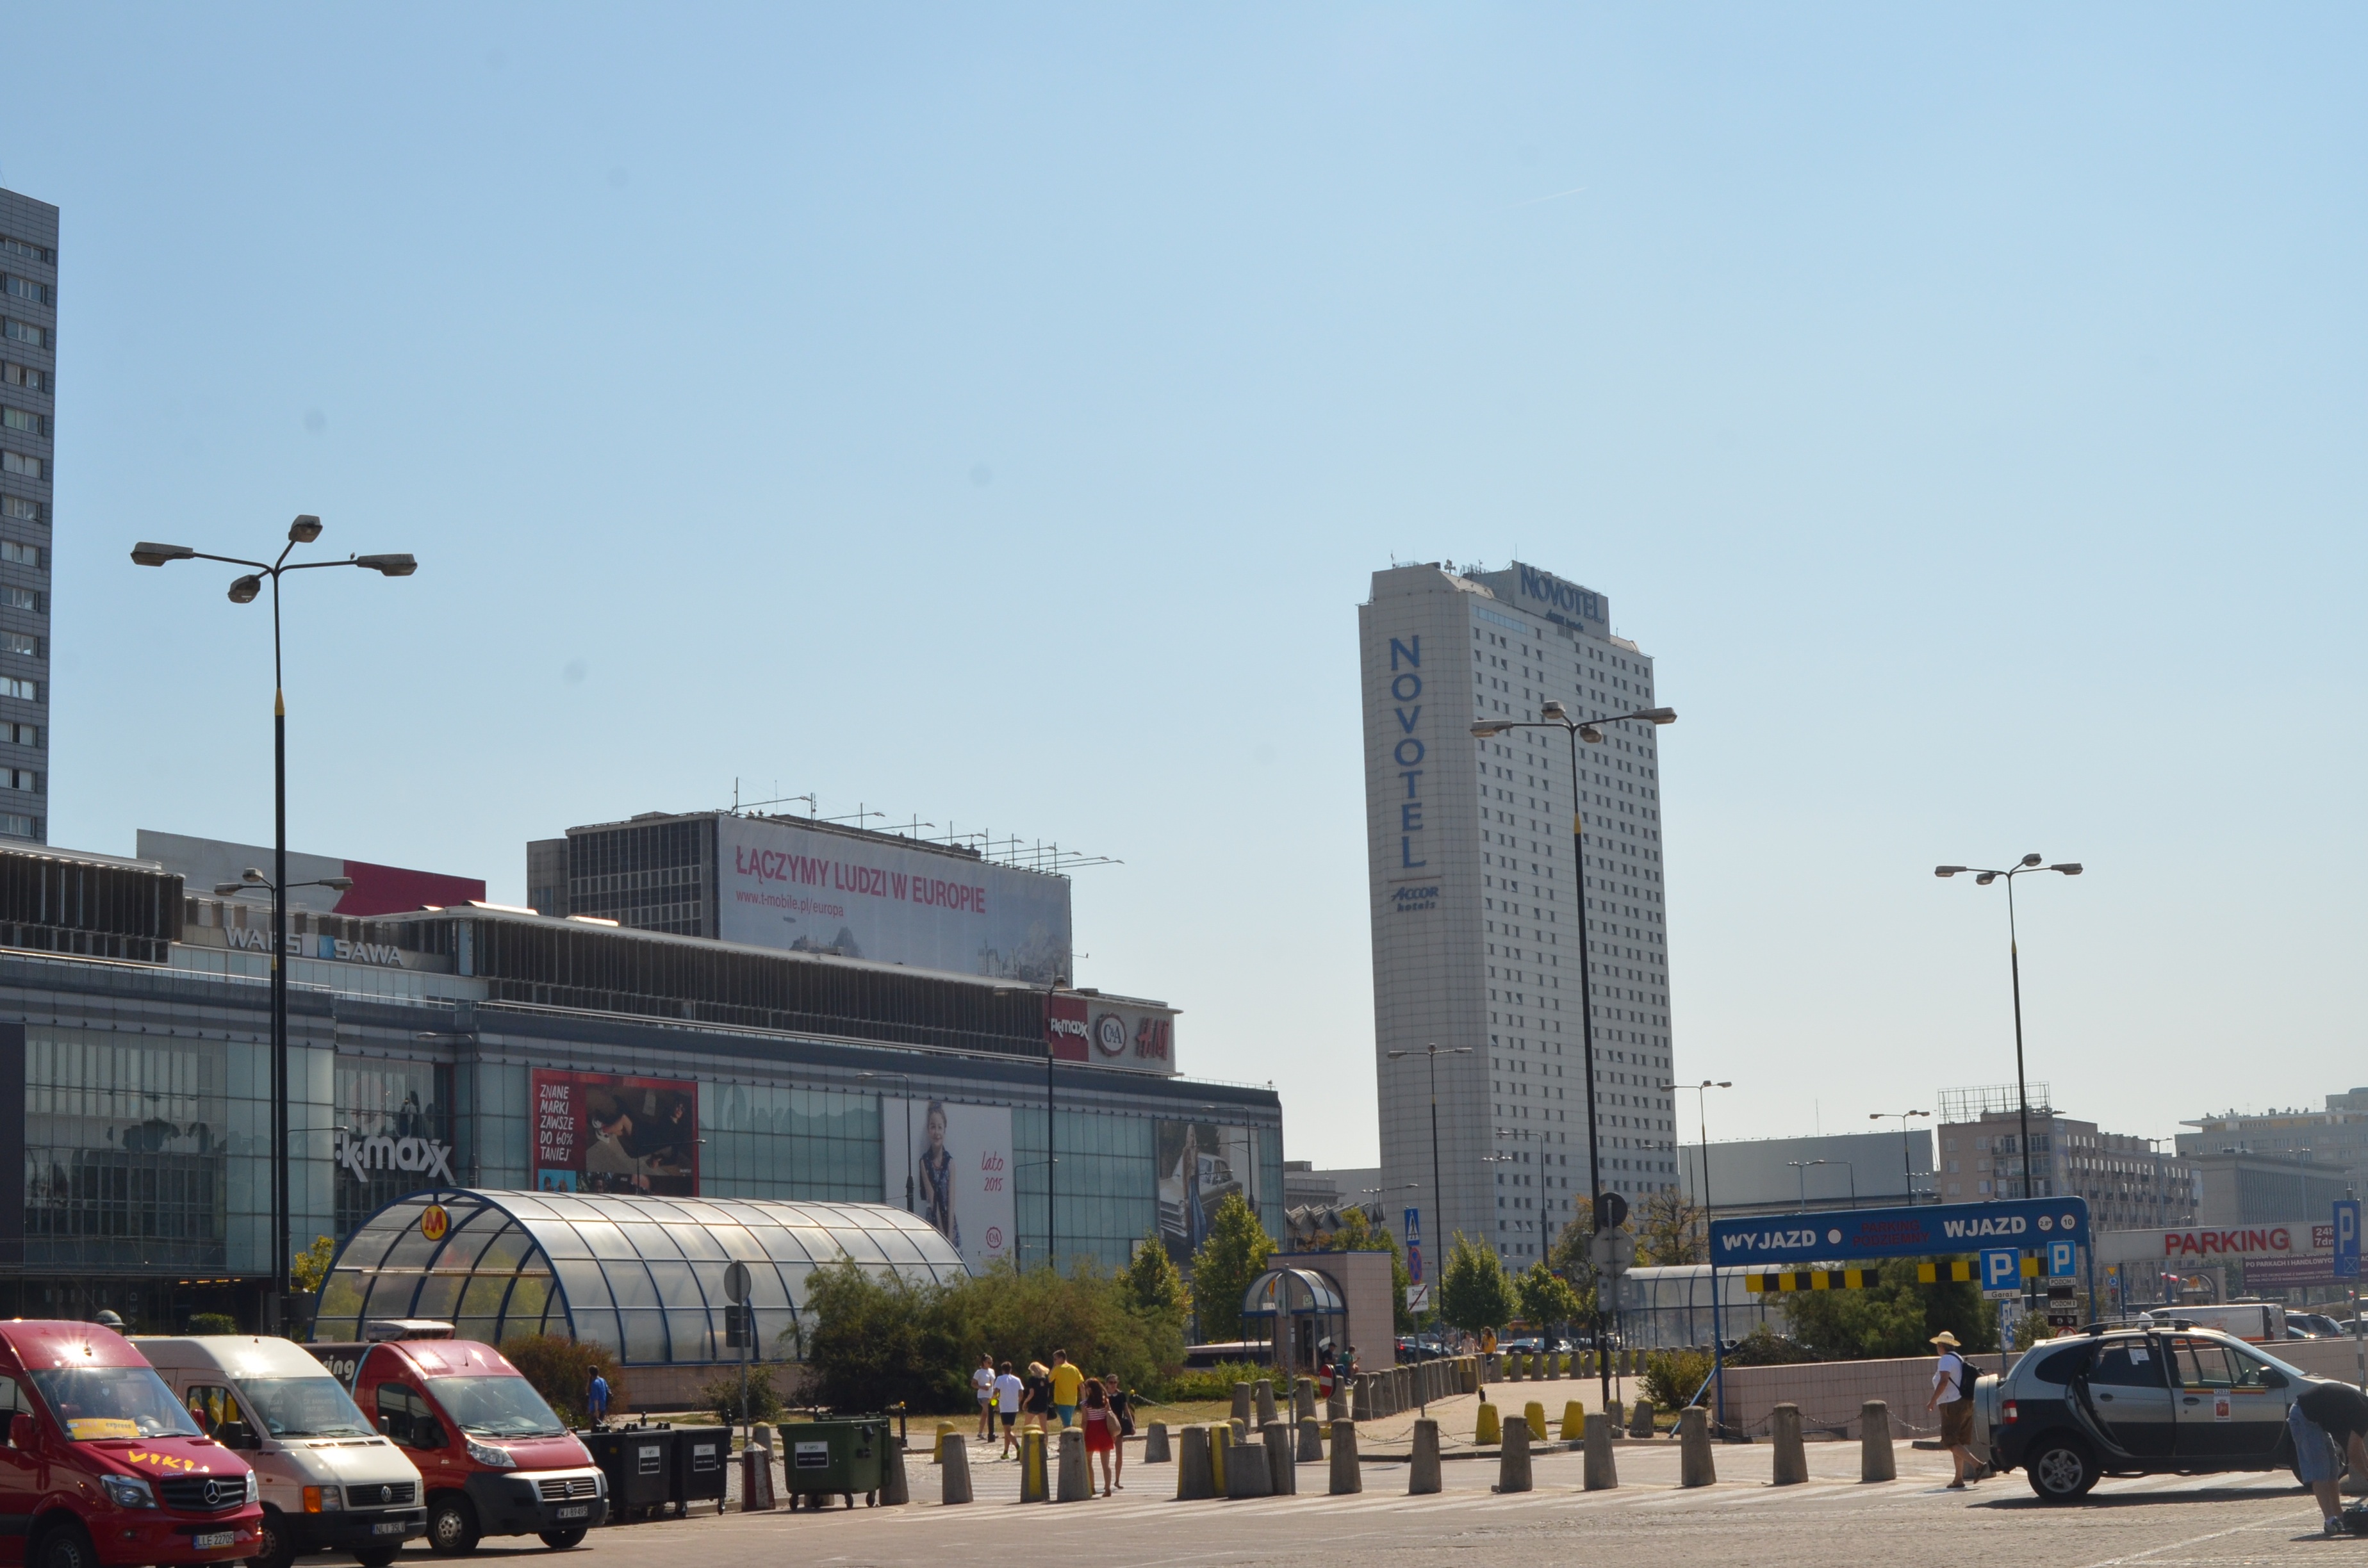
structure, skyline, highway, city, skyscraper, overpass, cityscape, downtown, transport, vehicle, plaza, stadium, public transport, human settlement, metropolitan area, sport venue